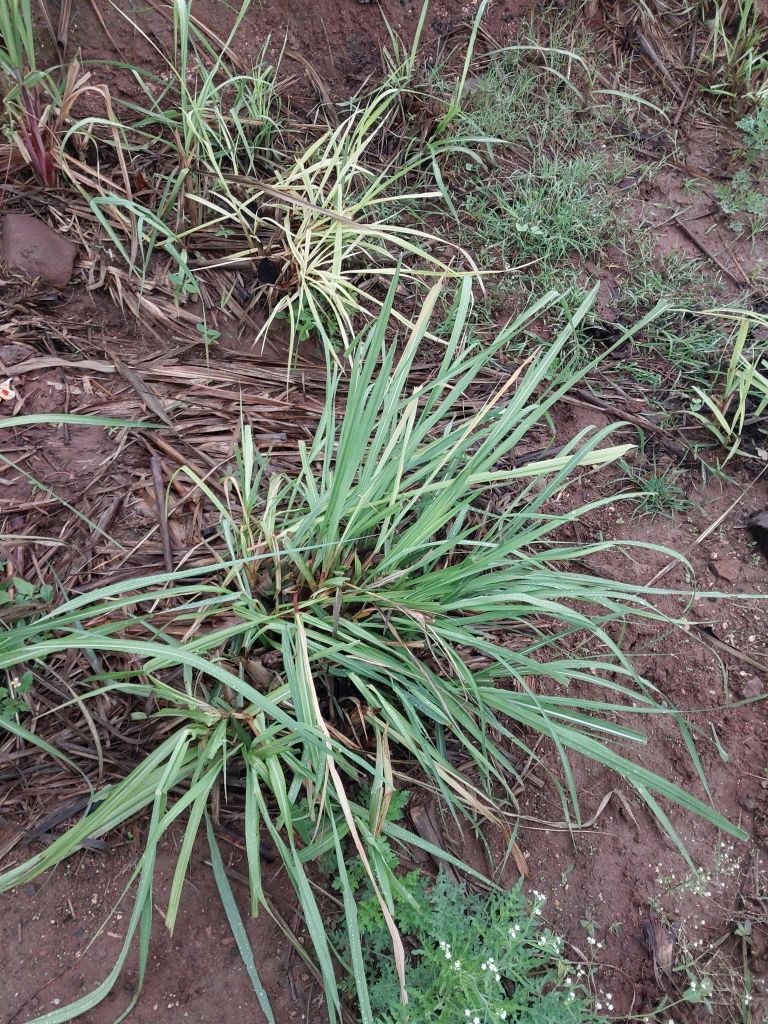
Label: Grassy shoot